Fare capping

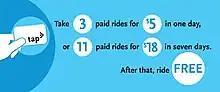
Advertisement for fare capping on the Los Angeles Metro system, beginning in July 2023

Fare capping is a feature of public transport fare collection systems, which allows passengers to earn an unlimited-ride pass by paying single-ride fares. Typically, passengers pay a single-ride fare each time they use public transport, using a smart card or their own credit or debit card. An automated fare collection system tracks the payments, and awards the passenger an unlimited-ride pass after they have paid the equivalent value in single-ride fares.